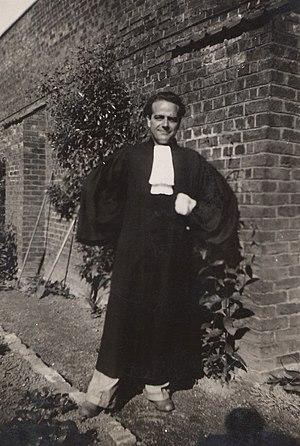
Roger Bodart avocat à Liège (années 1936 à 1939)
Roger Bodart est un poète, essayiste, et académicien belge francophone, né le 10 mars 1910 à Falmignoul et mort le 2 juin 1973 à Bruxelles. Il est l'époux de la romancière Marie-Thérèse Bodart, le père de l'écrivain Anne Richter, et le grand-père de l'essayiste Florence Richter.